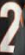
Number: 2